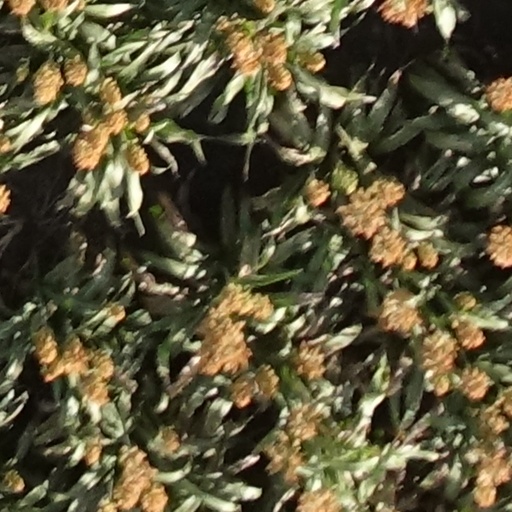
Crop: sorghum